Borussia Dortmund team bus bombing

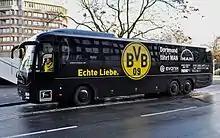
The team bus of Borussia Dortmund in 2015

The German police and state lawyers treated the bombing as attempted murder and a planned attack on Borussia Dortmund. There were three claims of responsibility: one left at the scene claiming an Islamist motive, one posted on the internet claiming an 'anti-fascist' motive (which was deemed to be fake), and one later sent to a newspaper claiming a far-right motive. The German Federal Prosecutor's Office initially called the attack an act of terrorism with possible Islamist involvement. The Interior Minister of North Rhine-Westphalia called the attack "professional". Police investigated whether it was an attack by Islamists, by the far-left or by the far-right. According to German media at the time, investigators also considered whether a foreign security service was behind the bombing.